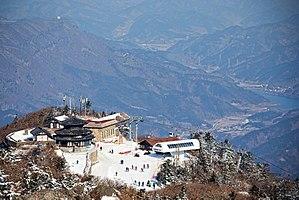
La station du Deogyusan de Muju est une station de sports d'hiver de la Corée du Sud, située dans la commune de Seolcheon du district de Muju dans l'environnement très montagneux du parc national du Deogyusan. Son concept de base est l'harmonie avec la nature. Ses sources d'eau chaude offrent la possibilité de prendre un bain régénérant à ciel ouvert dans une piscine dont la température est maintenue toute l'année entre 40 et 44 °C.